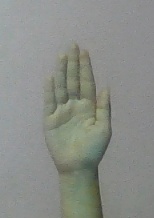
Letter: seen